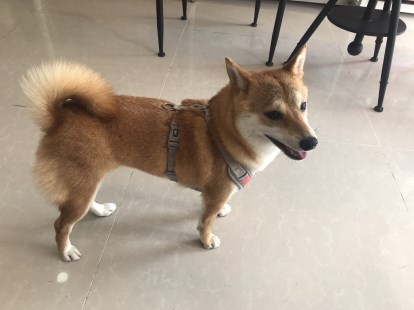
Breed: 1043-n000001-Shiba_Dog